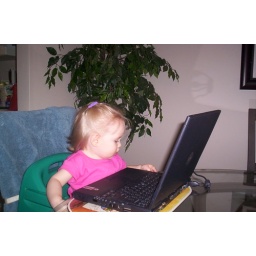
in the big girl chair